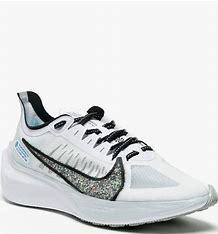
Brand: Nike
Model: Zoom Gravity